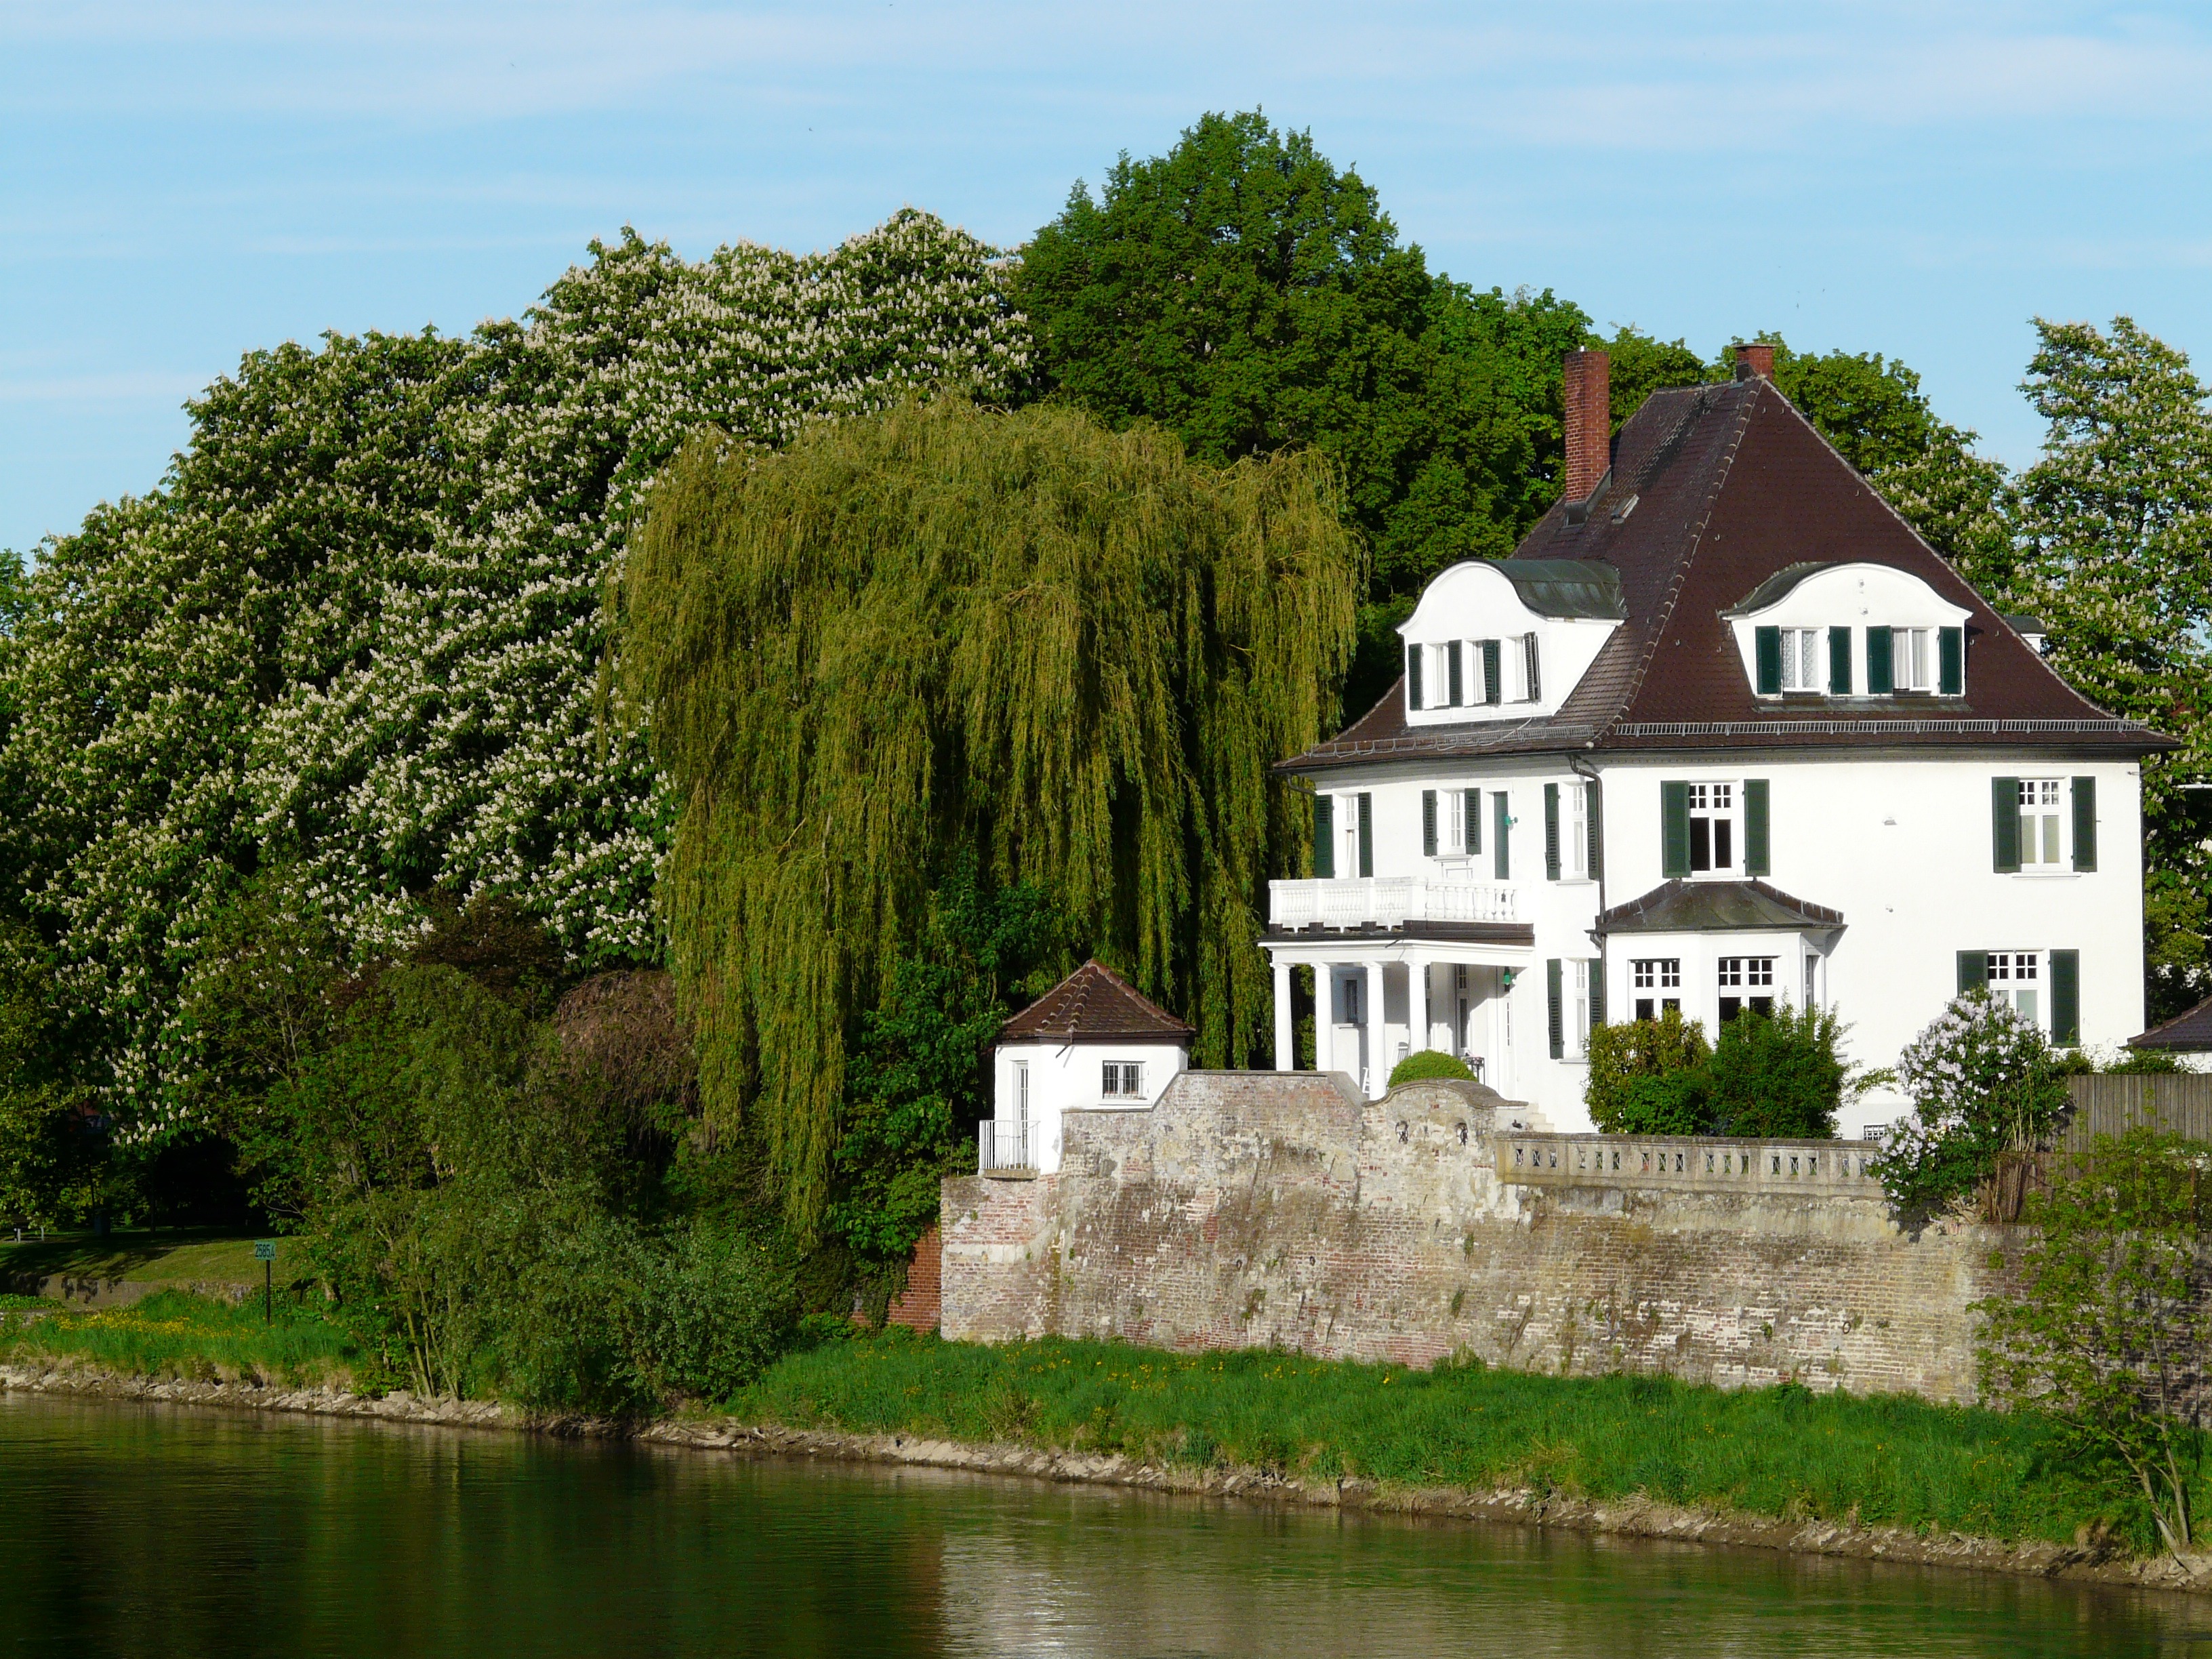
tree, architecture, white, villa, house, building, chateau, home, river, live, waterway, estate, waters, idyll, moat, country house, real estate, rural area, water castle